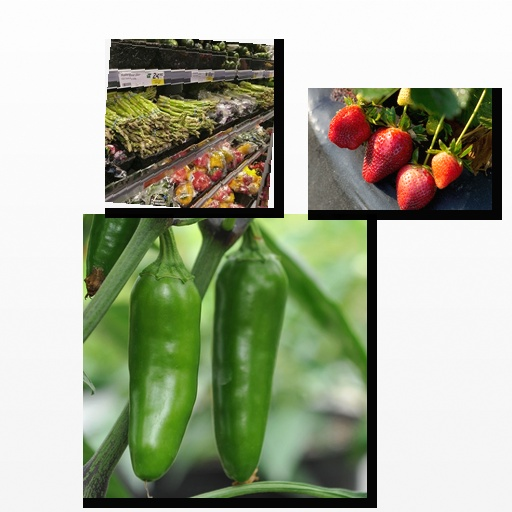
Food items: asparagus, chili_pepper, strawberry